Bjarne Hodne

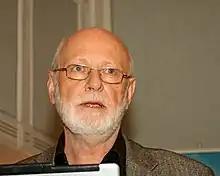
Bjarne Hodne

He defended his dr.philos. degree in 1973 with the thesis "Personalhistoriske sagn. En studie i kildeverdi". He worked as a lecturer at the University of Oslo from 1975 to 1976, docent from 1976 to 1984 and professor from 1985. He was the dean of the Historical-Philosophical Faculty (now: the Faculty of Humanities) from 1991 to 1997. He is a member of the Norwegian Academy of Science and Letters. In 2007 he became leader of the trade union Norwegian Association of Researchers.